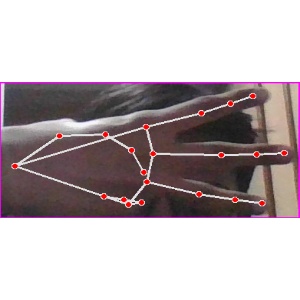
अक्षर: भ